Virgil Misidjan

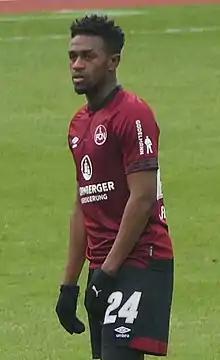
Misidjan with 1. FC Nürnberg in 2019

Virgil Roy Misidjan (born 24 July 1993), nicknamed Vura, is a professional footballer who plays as a left winger for Hungarian club Ferencváros in Nemzeti Bajnokság League.